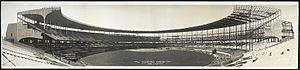
Les Indians de Cleveland sont une franchise de baseball basée à Cleveland évoluant dans la Ligue majeure de baseball.
Les Indians de Cleveland sont une franchise de baseball basée à Cleveland évoluant dans la Ligue majeure de baseball. Surnommée The Tribe, la franchise des Indians est fondée en 1900 sous le nom de Cleveland Lake Shores et évolue depuis 1994 au Progressive Field. Nombre de joueurs de premier plan tels Lou Boudreau, Bob Feller, Addie Joss, Nap Lajoie, Tris Speaker, Cy Young ou Satchel Paige ont porté les couleurs des Indians, aidant la franchise à remporter deux fois les Séries mondiales en 1920 et 1948. Dès les années 1960 pourtant, la réputation des Indians est celle d'une équipe de perdants. Cette situation dure jusqu'au milieu des années 1990 et le renouveau sportif de la franchise qui dispute, sans les gagner, deux Séries mondiales en 1995 et 1997.